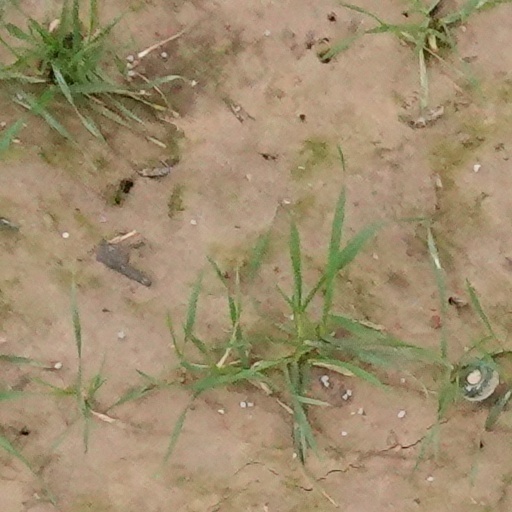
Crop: wheat